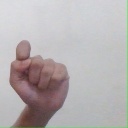
अक्षर: घ